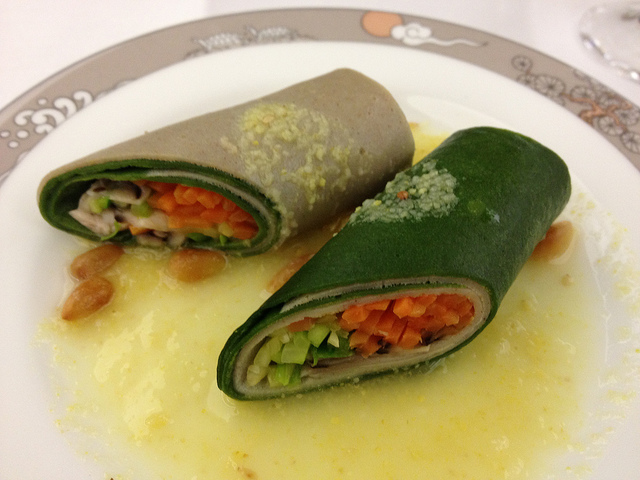
user: Given an image and a question. Answer the question in a short answer. Question: What is the tortilla primarily made of? Short Answer:
assistant: corn